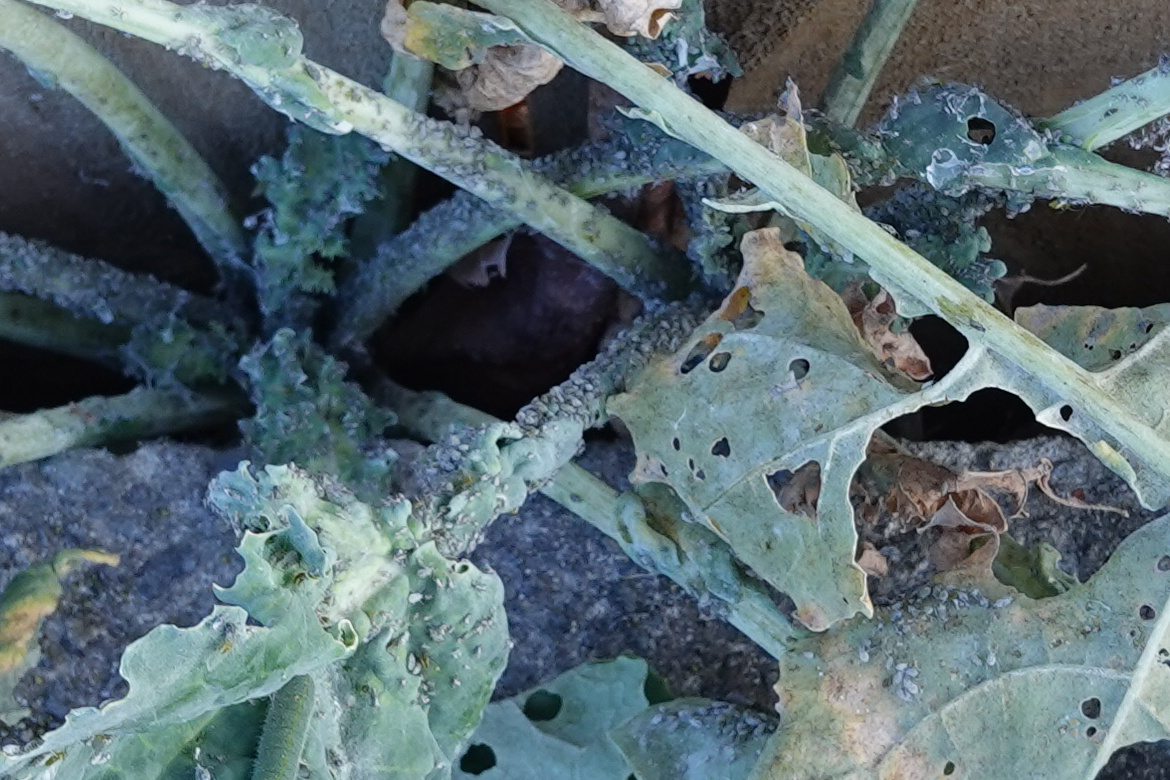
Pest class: cabbage_aphid